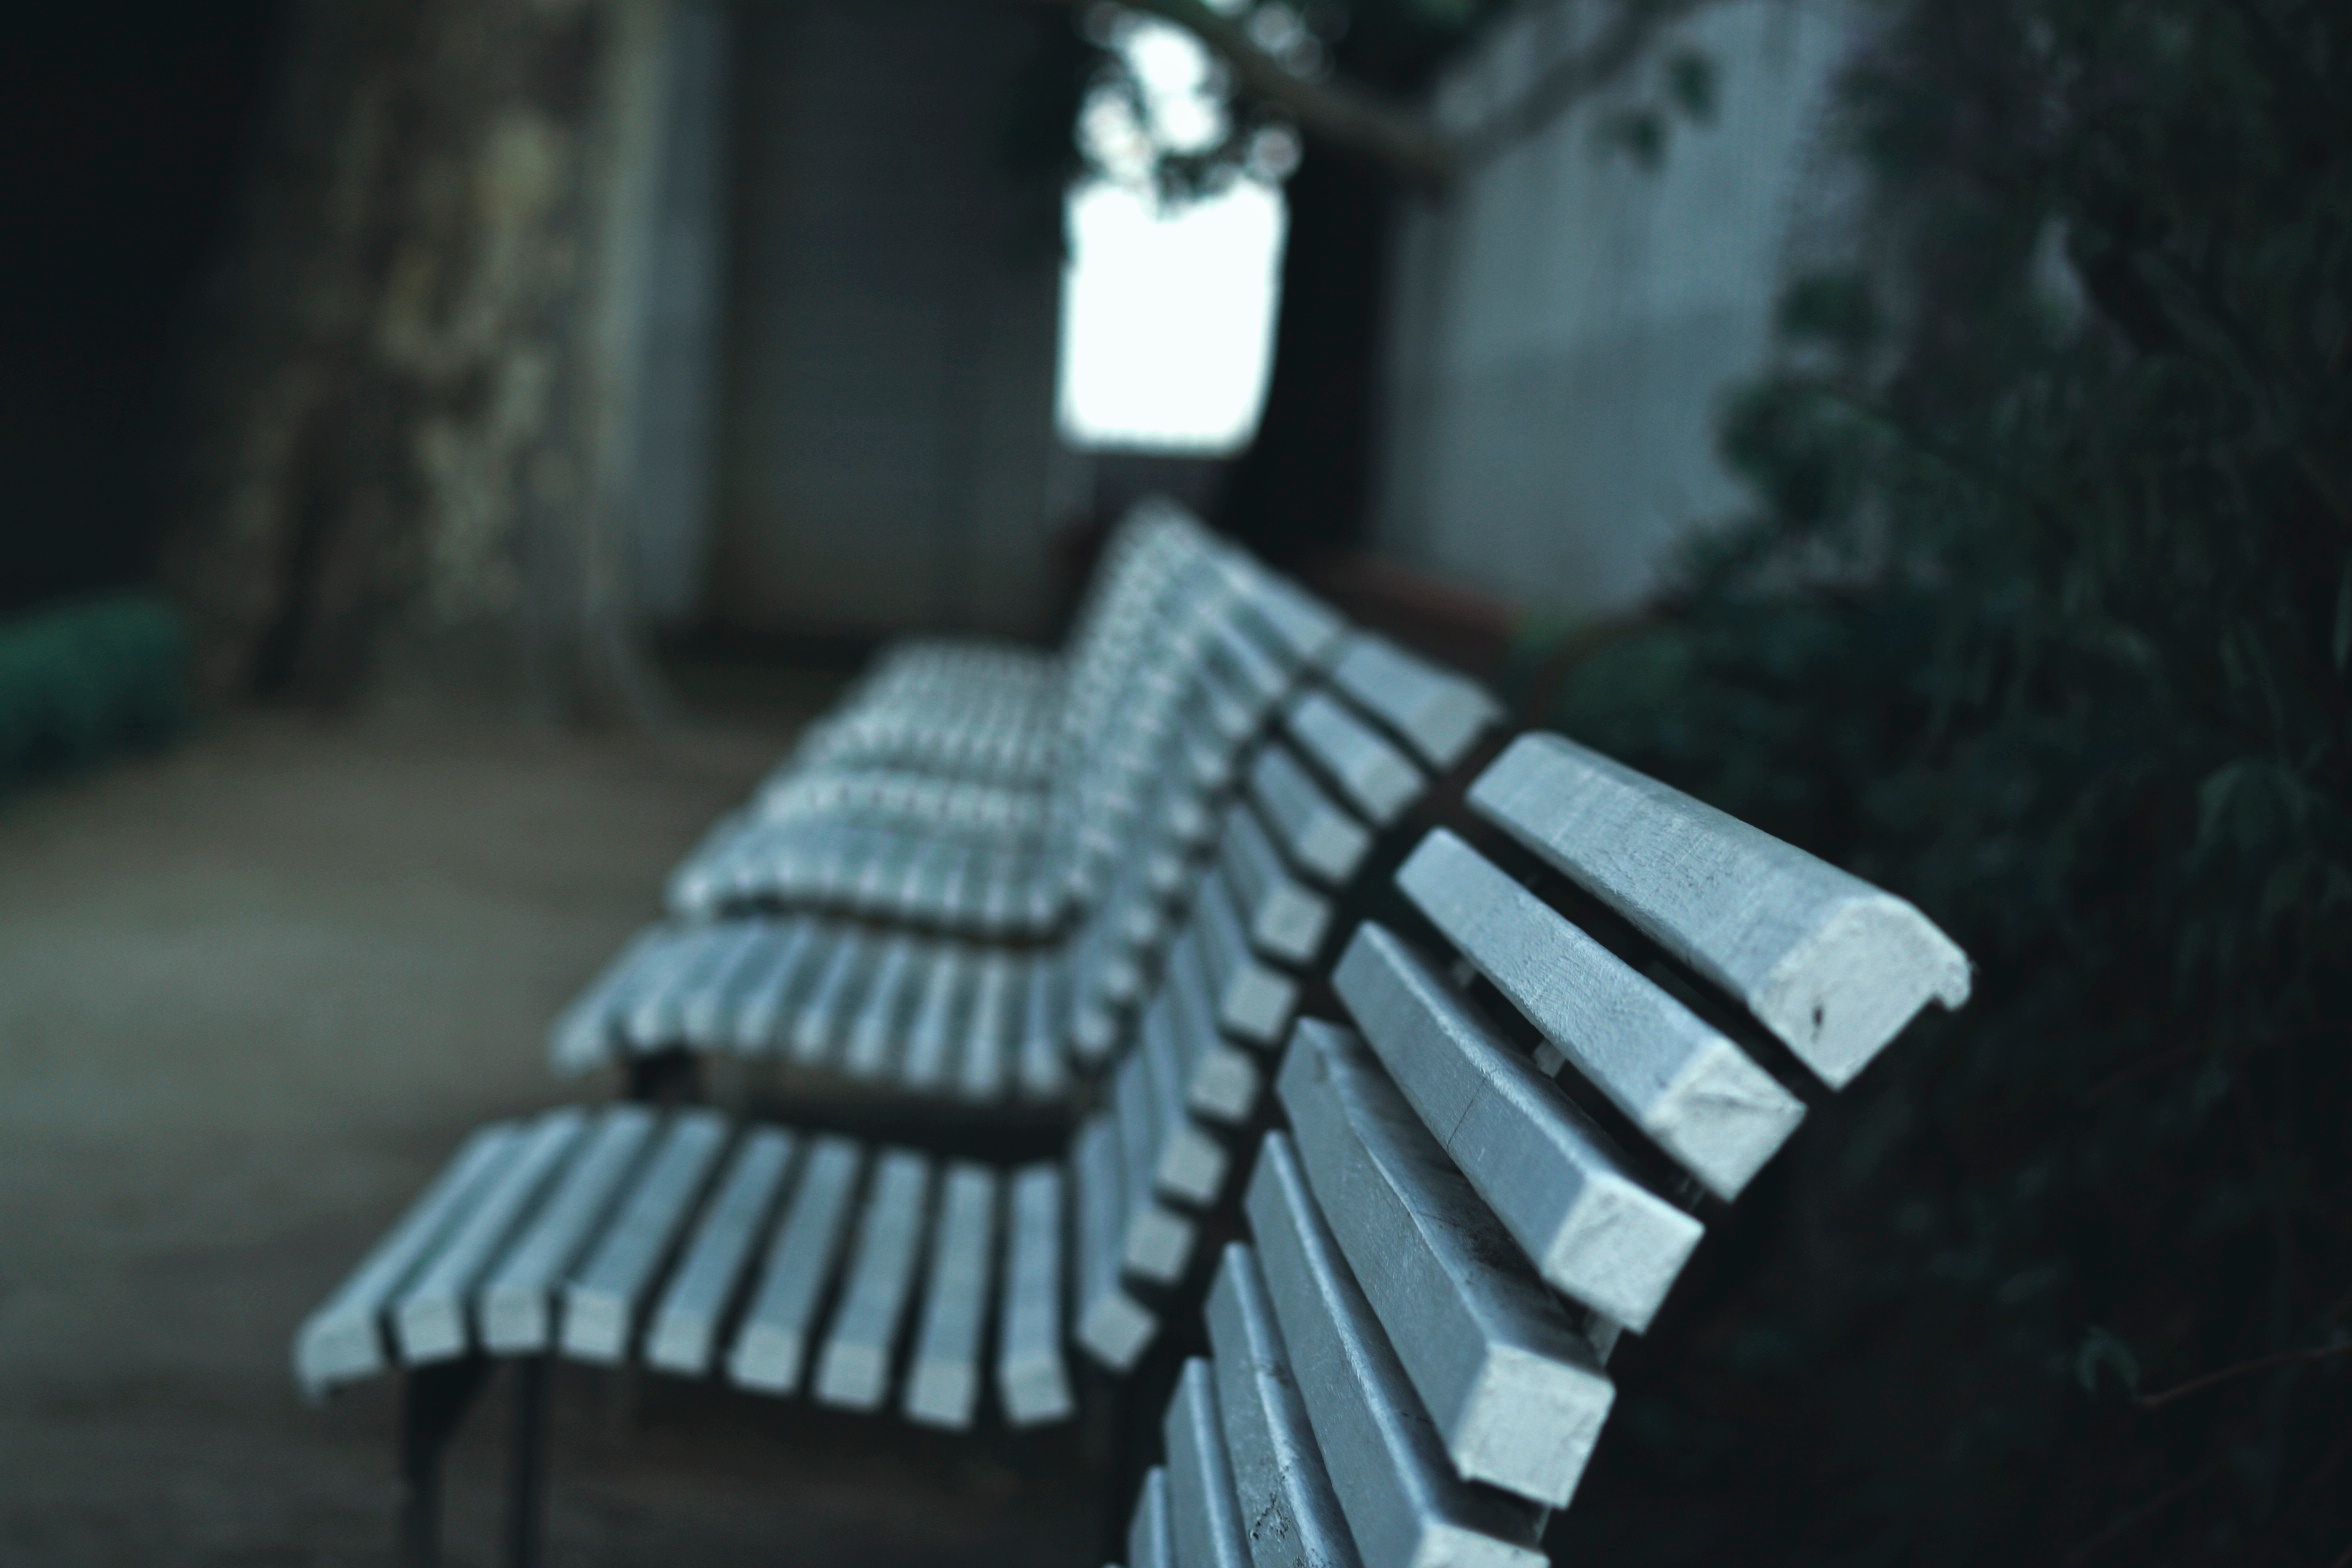
wing, light, white, color, shadow, darkness, black, monochrome, image, screenshot